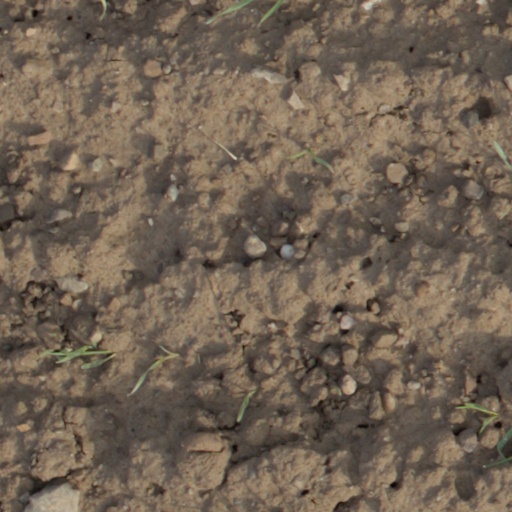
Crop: wheat